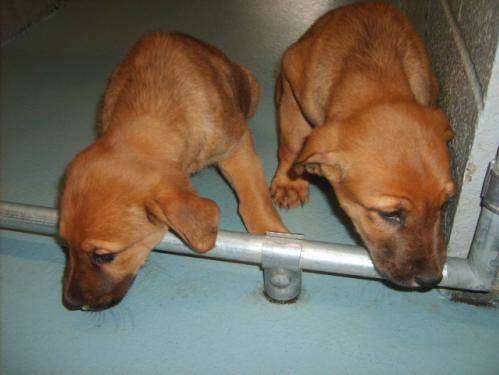
Label: dog